Matīss Akuraters

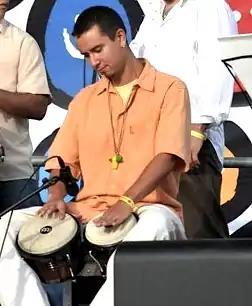
Akuraters performing at the Riga City Festival 2009

Matīss Akuraters (born June 7, 1982) is a Latvian musician – percussionist.